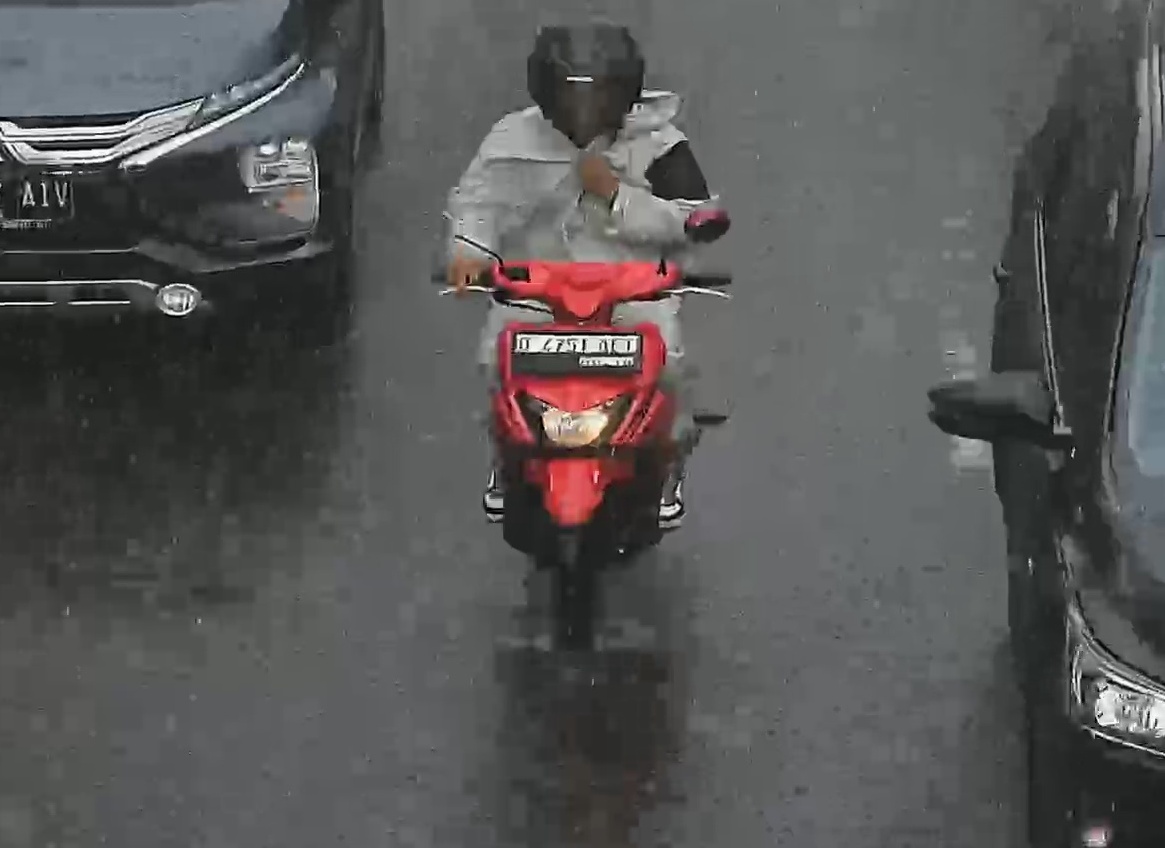
person-with-helmet: 1
person-without-helmet: 0